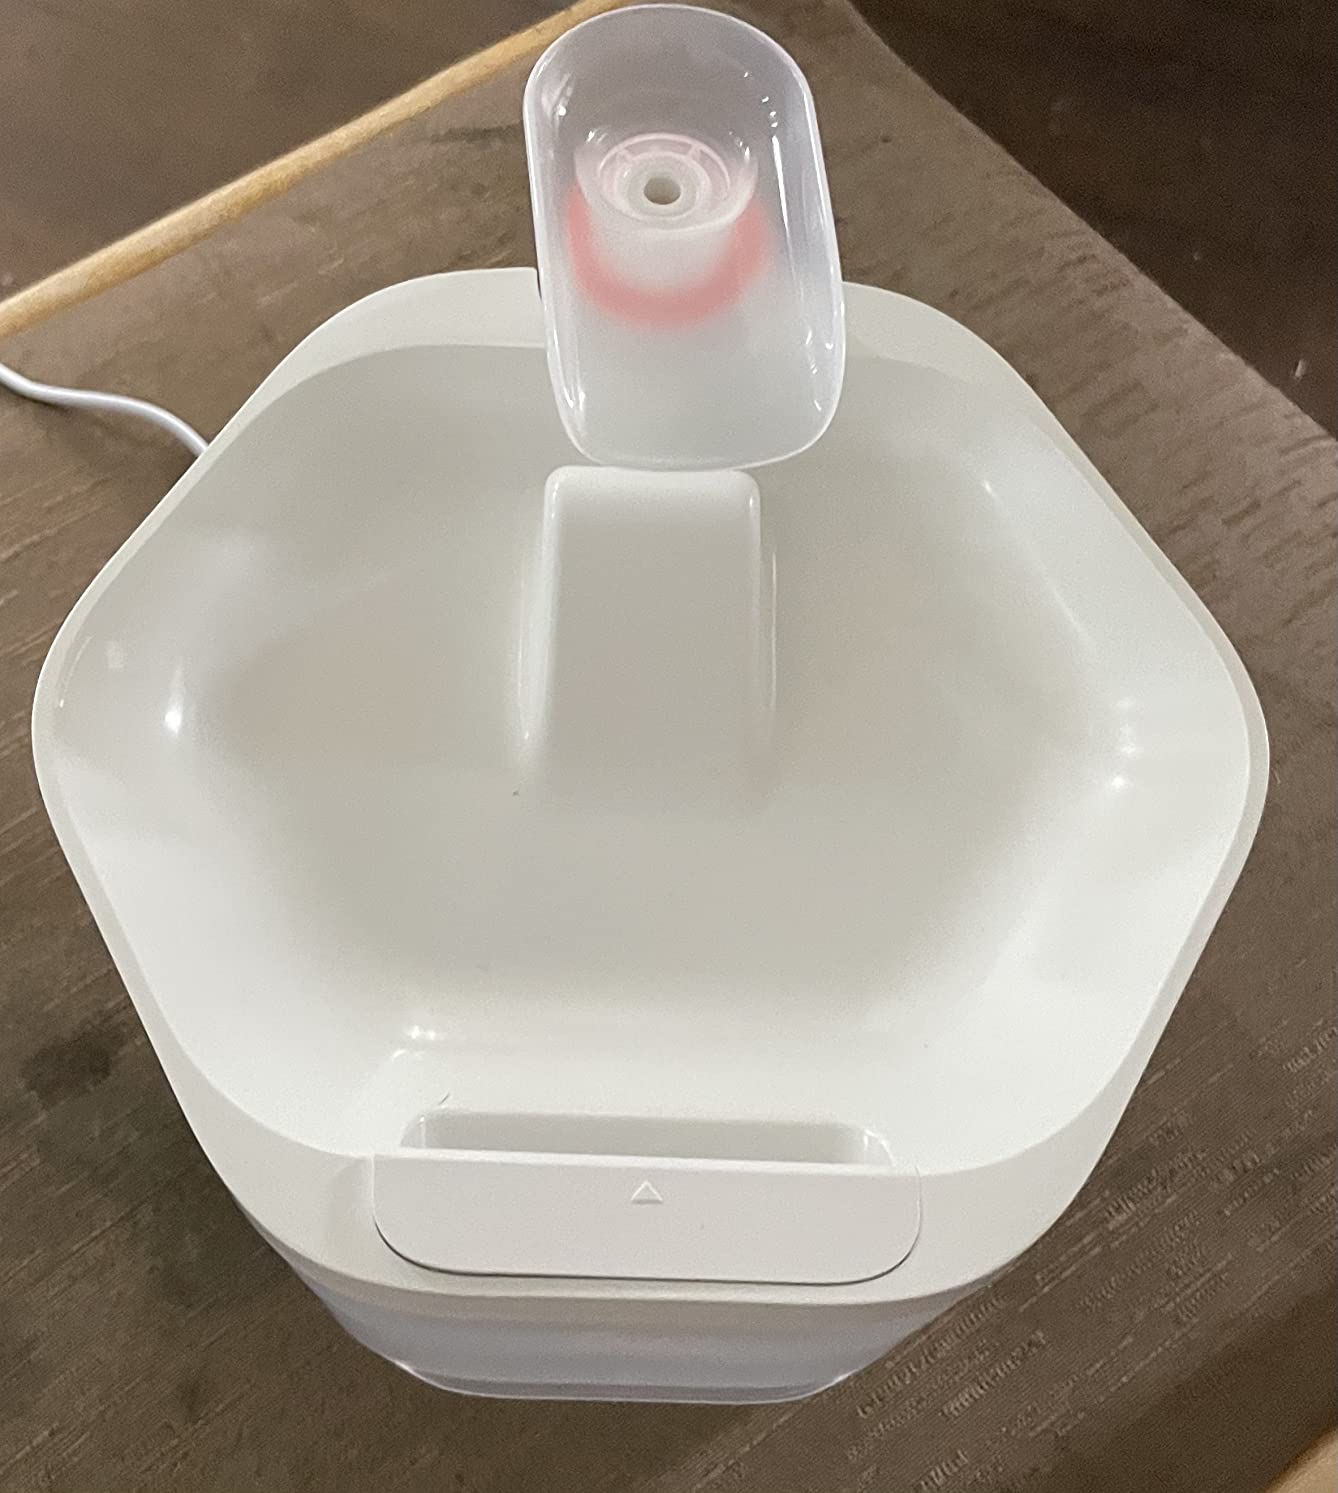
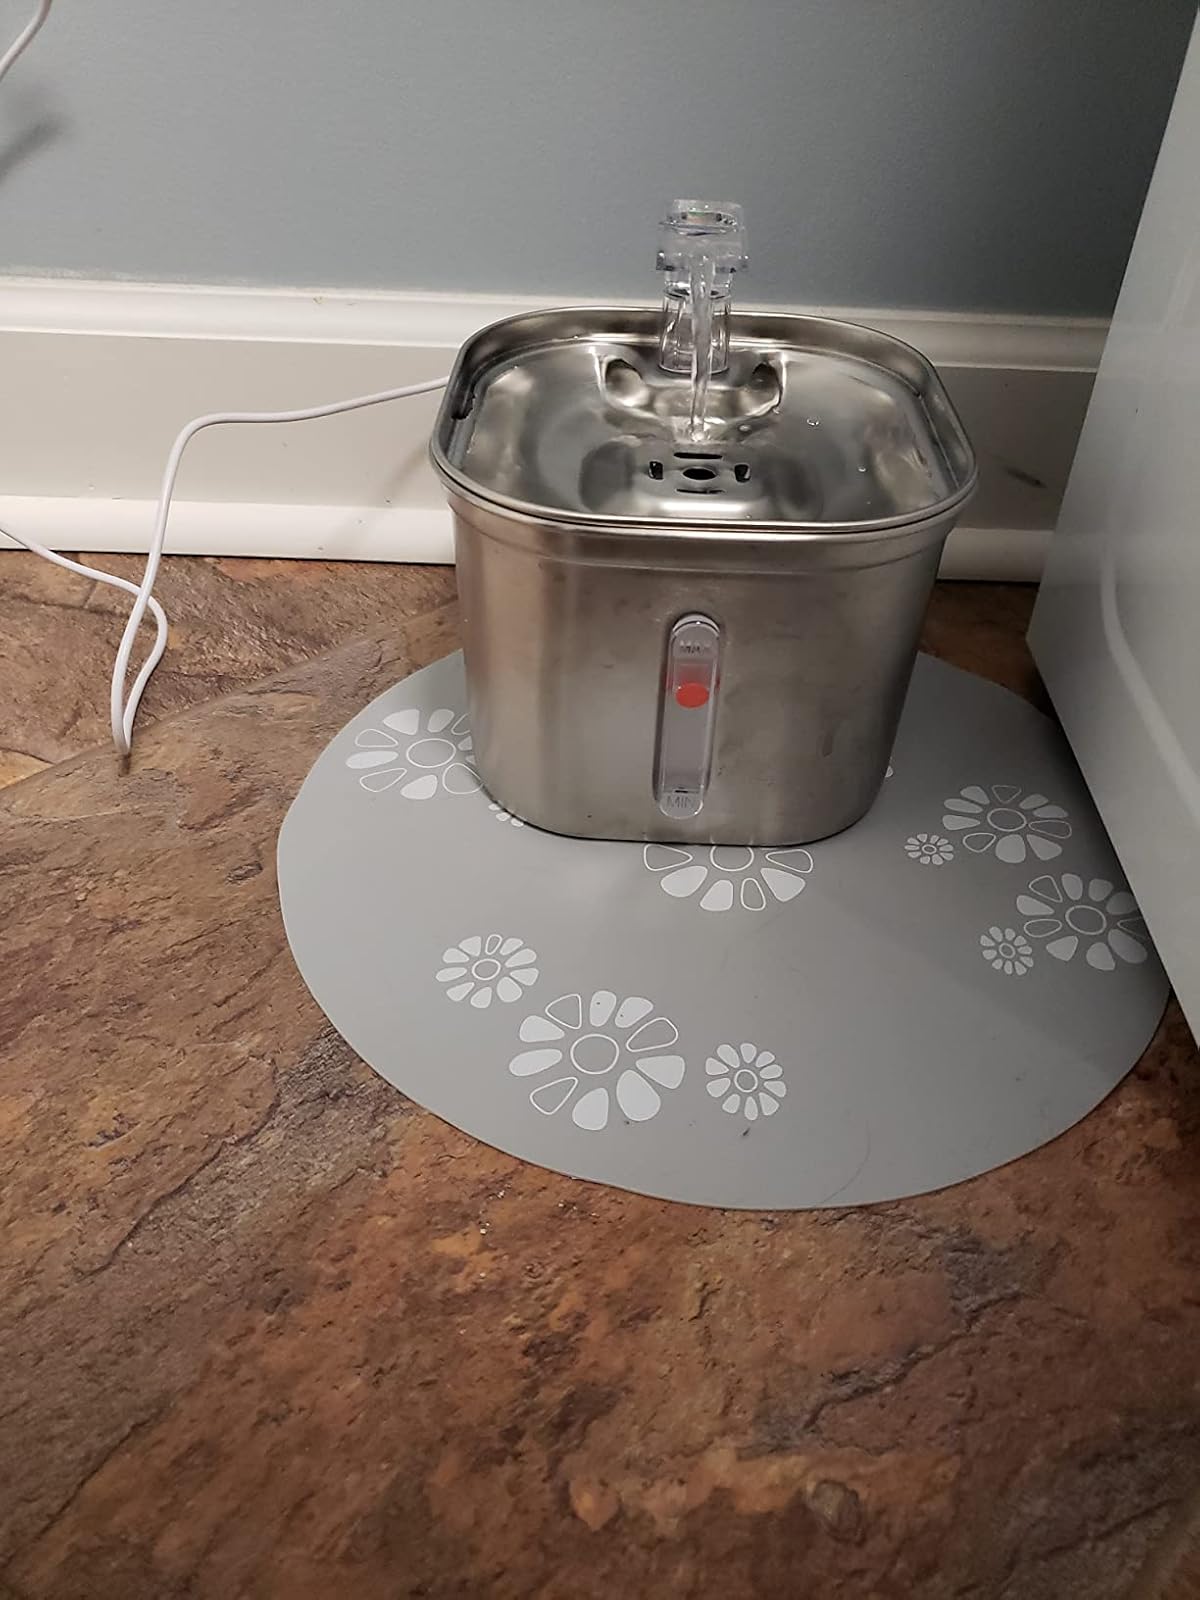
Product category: items_bowl
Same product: no